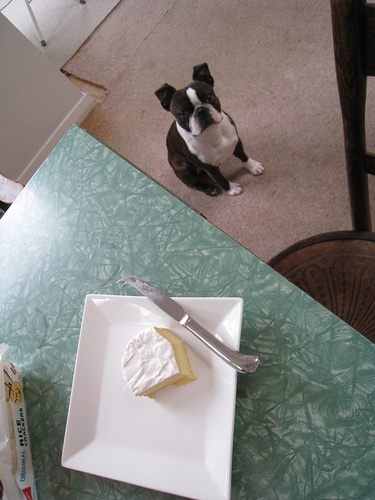
Small black and white dog sitting on the floor looking at table.
A dog looks up at a counter holding a plate holding cheese and knife
A white dish atop a green counter with a dog on the floor below.
A dog sitting on a rug near a table with a piece of cake on it.
A dog looks up at a small piece of cake.